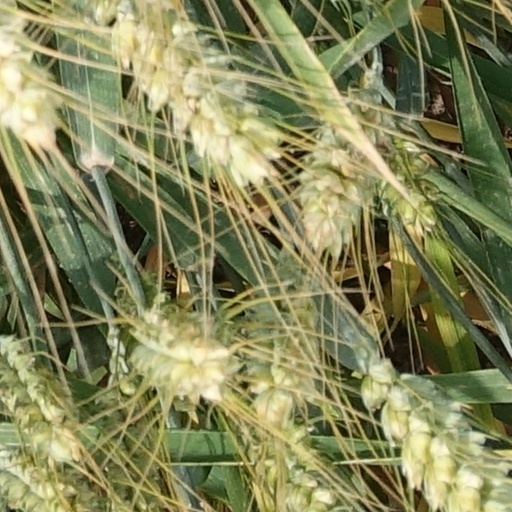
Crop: wheat